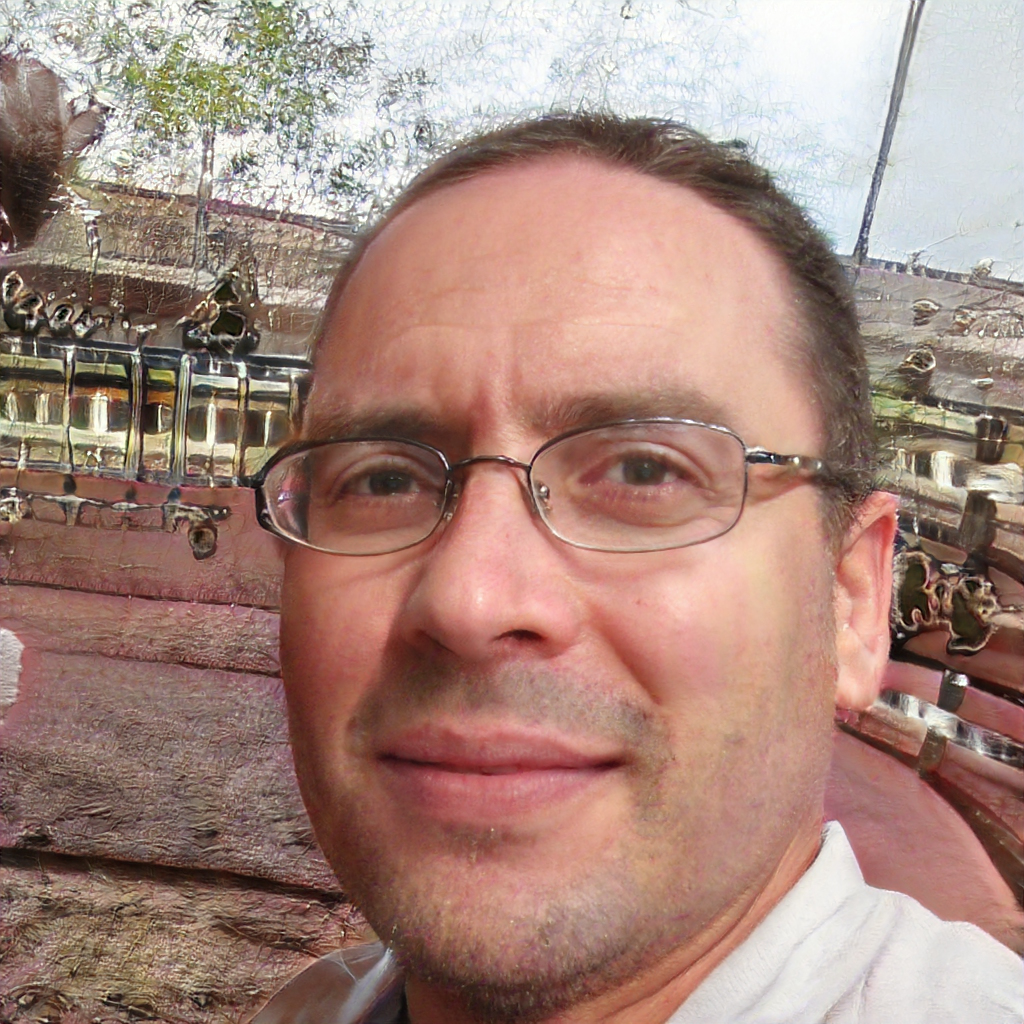
Gender: Male